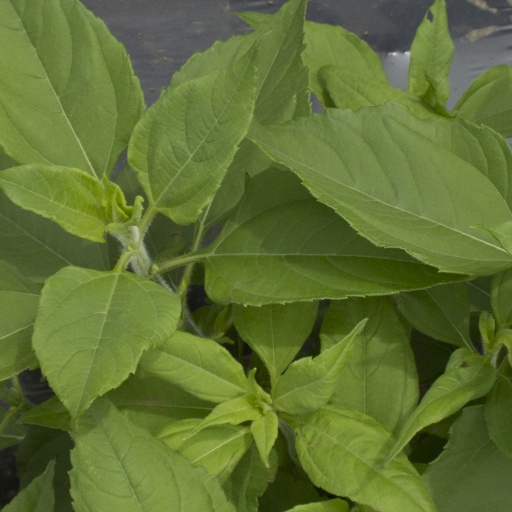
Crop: Jerusalem artichoke